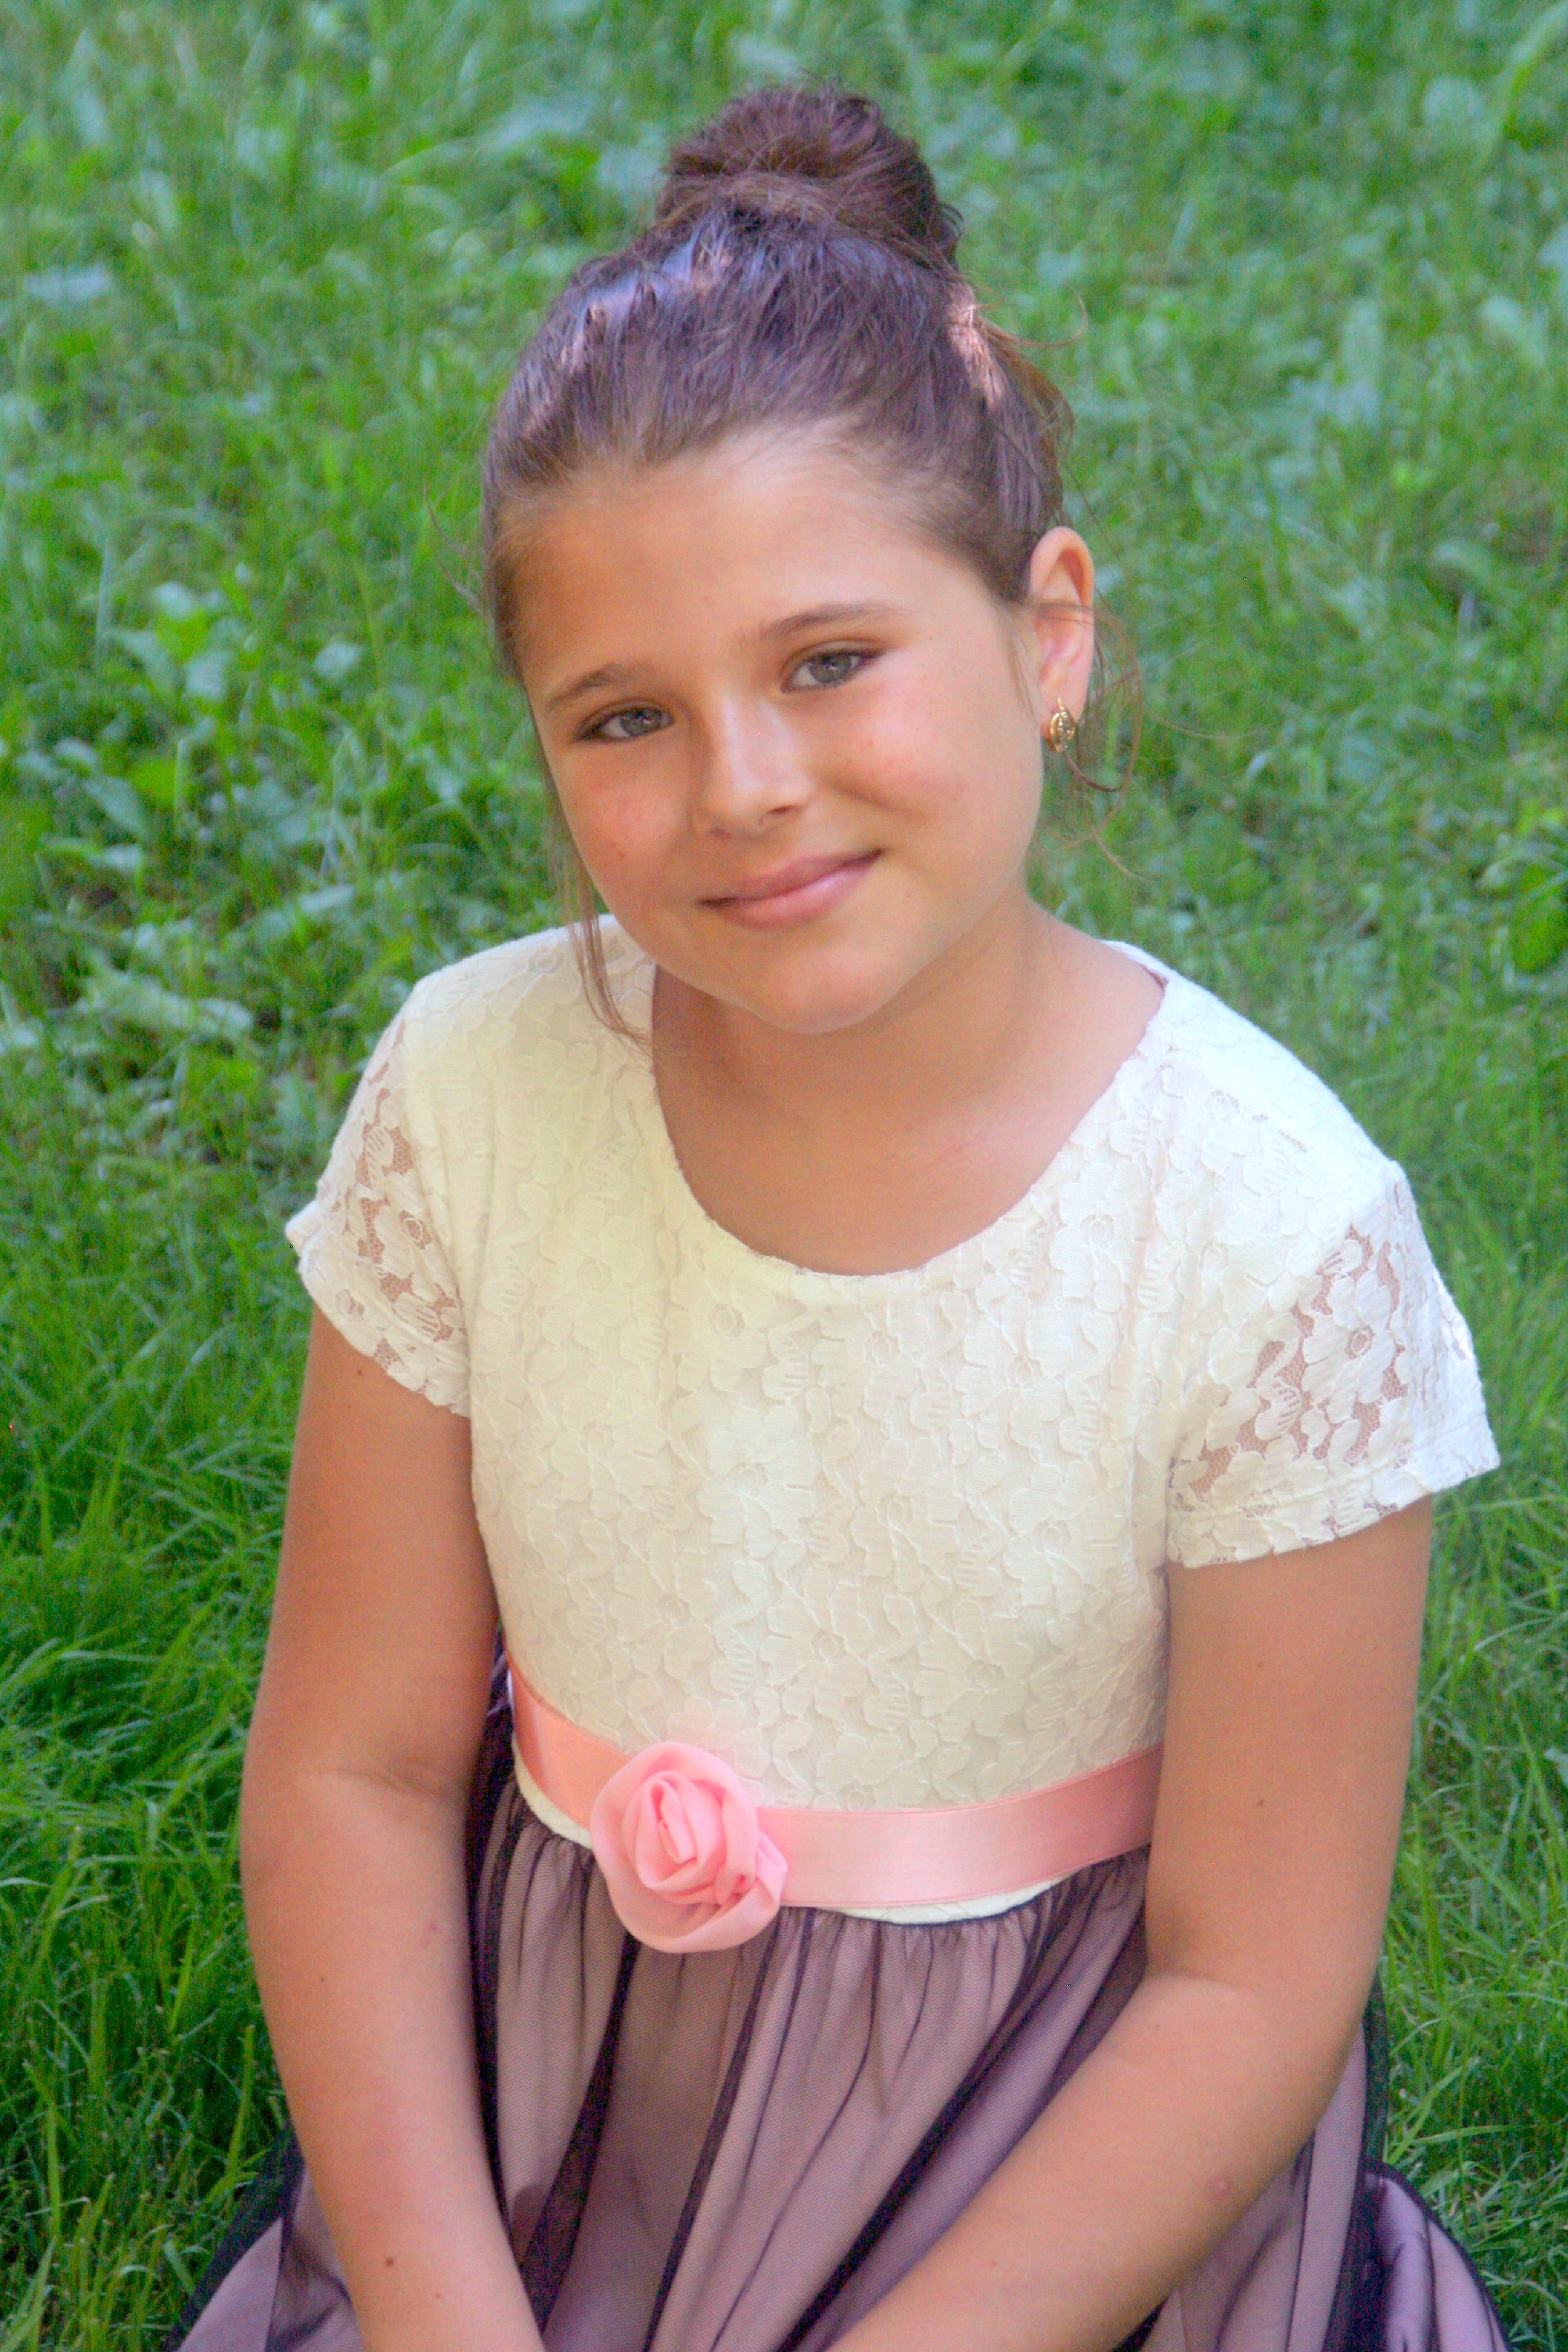
grass, person, girl, hair, portrait, child, facial expression, hairstyle, smile, dress, infant, toddler, innocence, skin, beauty, photo shoot, portrait photography